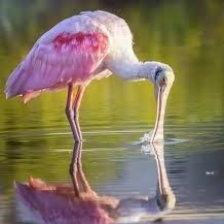
Species: ROSEATE SPOONBILL
Scientific name: PLATALEA AJAJA
ImageNet parent category: spoonbill